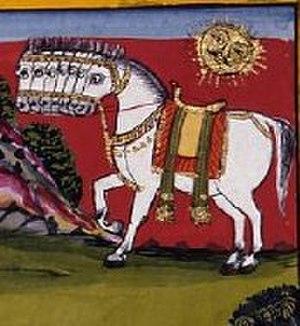
Dans la mythologie hindoue, Uchchaihshravas est un cheval volant à sept têtes apparu pendant le barattage de la mer de lait. Il est souvent décrit comme un vahana de Surya, le dieu-Soleil, mais il est également associé à Bali, le chef des Asuras. Il devint occasionnellement la monture d'Indra, roi des Dieux. Selon les textes, Uchchaihshravas est blanc pur, avec parfois une queue noire. Ses sept têtes aux sept bouches symboliseraient les sept couleurs de l'arc-en-ciel, il serait aussi l'ancêtre de tous les chevaux.